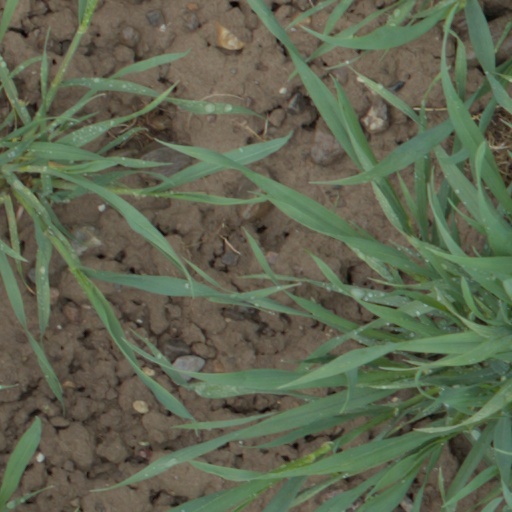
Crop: wheat